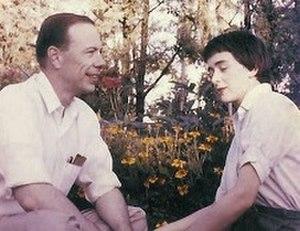
Andrew Mattei Gleason est un mathématicien américain qui, en tant que jeune officier de marine de la Seconde Guerre mondiale, brisa les codes militaires allemands et japonais, contribuant de façon fondamentale à des domaines mathématiques très variés, y compris en résolvant le cinquième problème de Hilbert, et permit une innovation dans l'enseignement à tous les niveaux. Le théorème de Gleason en logique quantique et le graphe de Greenwood-Gleason, un exemple important dans la théorie de Ramsey, portent son nom.